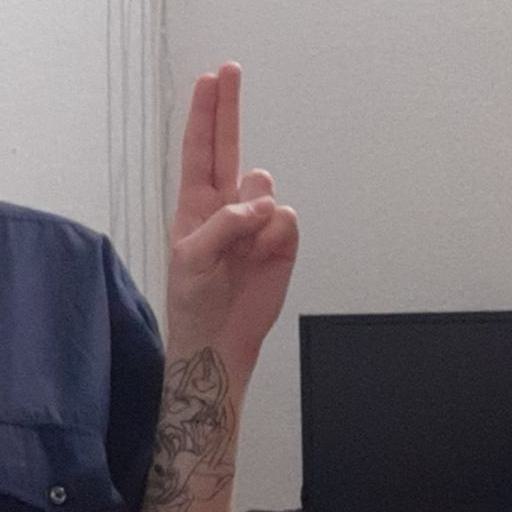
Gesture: two_up